Hellenic Force in Cyprus

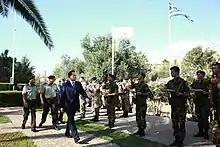
Former Minister of Foreign Affairs of Greece Dimitrios Droutsas, visiting the camp of ELDYK in 2010.

Soldiers and officers of the Hellenic Force in Cyprus (ELDYK) are all Greek citizens. Soldiers are selected among the ranks of conscripts who do their military service. Although some men volunteer for the unit, the core of the force is selected directly by the Greek Army General Staff on the basis of physical ability and skills.